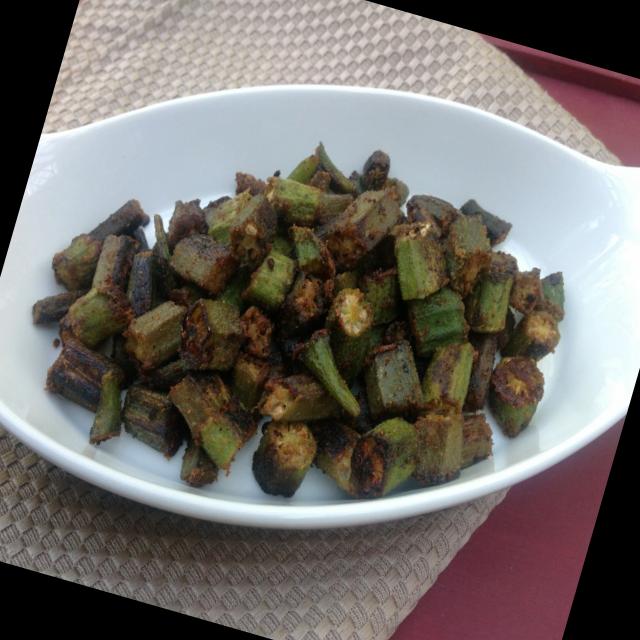
Dish: bhindi_masala